Covenant Beach Bible Camp

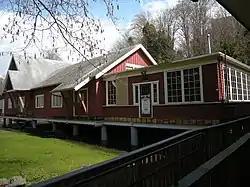
Covenant Beach Bible Camp dining hall

Covenant Beach Bible Camp, now known as Des Moines Beach Park, is a public site in Des Moines, Washington. Established in 1931, it was added to the National Register of Historic Places in 2006.